Montanges

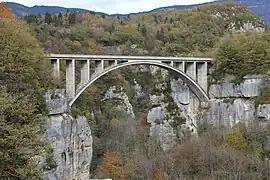
Stone bridge

Montanges is a commune in the Ain department in eastern France.